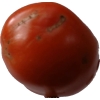
Label: tomato